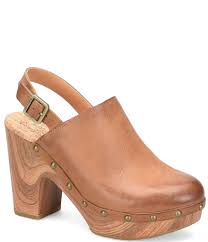
Label: Clog